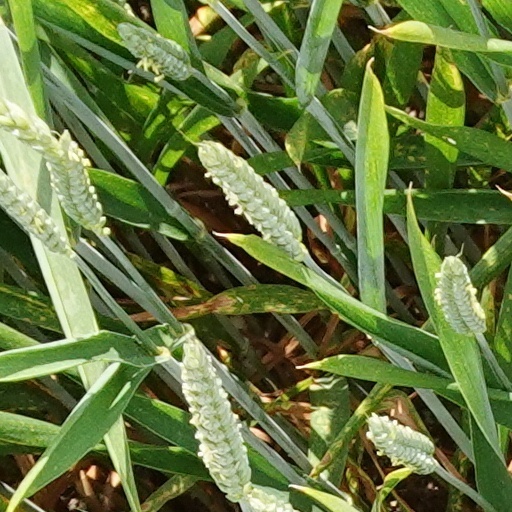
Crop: wheat